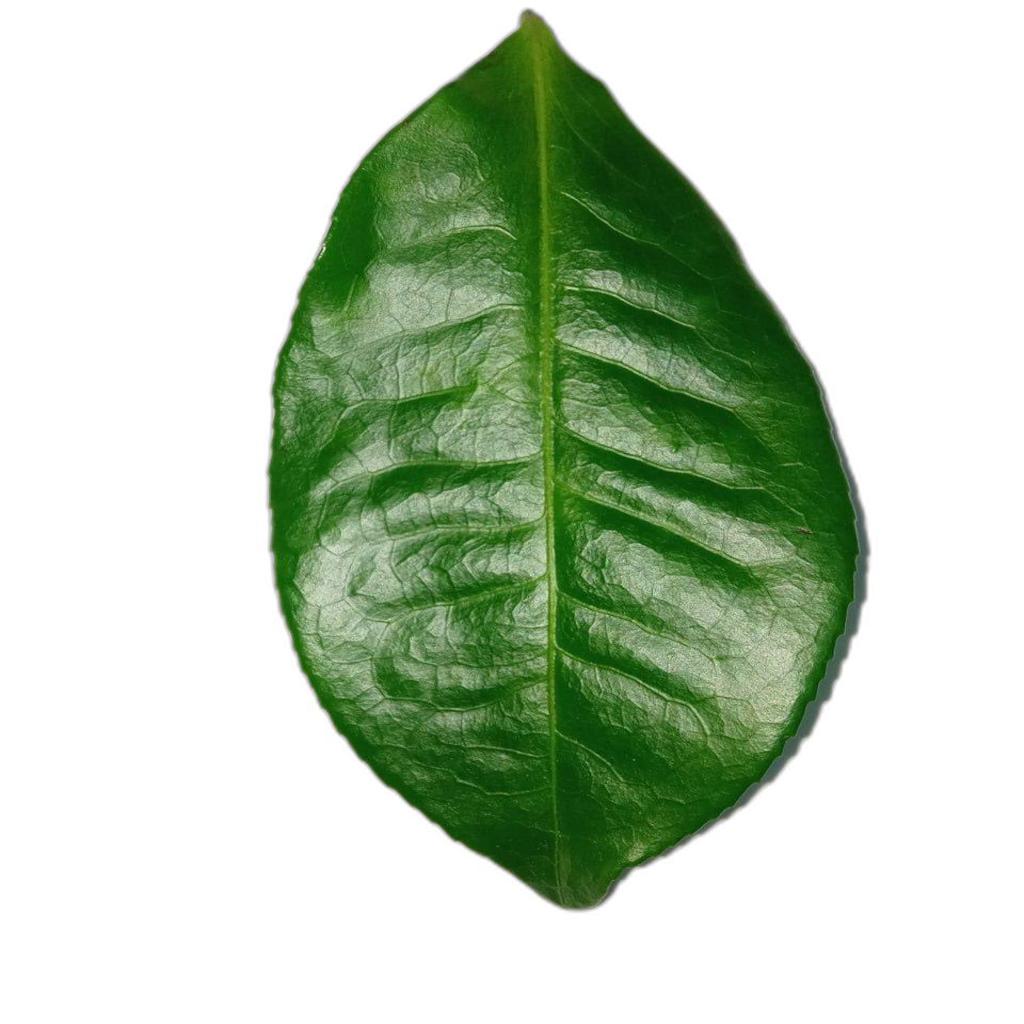
Label: Healthy